Sports in upstate New York

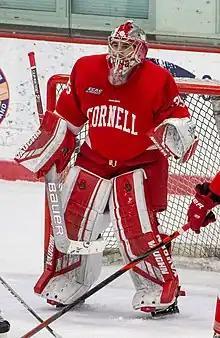
Matthew Galajda of Cornell University's NCAA D1 ice hockey program

Currently in 2023, the only teams in North America's major leagues that call Upstate New York home are: